109th United States Congress

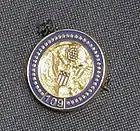

The 109th United States Congress was a meeting of the legislative branch of the United States federal government, composed of the United States Senate and the United States House of Representatives, from January 3, 2005, to January 3, 2007, during the fifth and sixth years of George W. Bush's presidency. House members were elected in the 2004 elections on November 2, 2004. Senators were elected in three classes in the 2000 elections on November 7, 2000, 2002 elections on November 5, 2002, or 2004 elections on November 2, 2004. The apportionment of seats in the House of Representatives was based on the 2000 United States census.